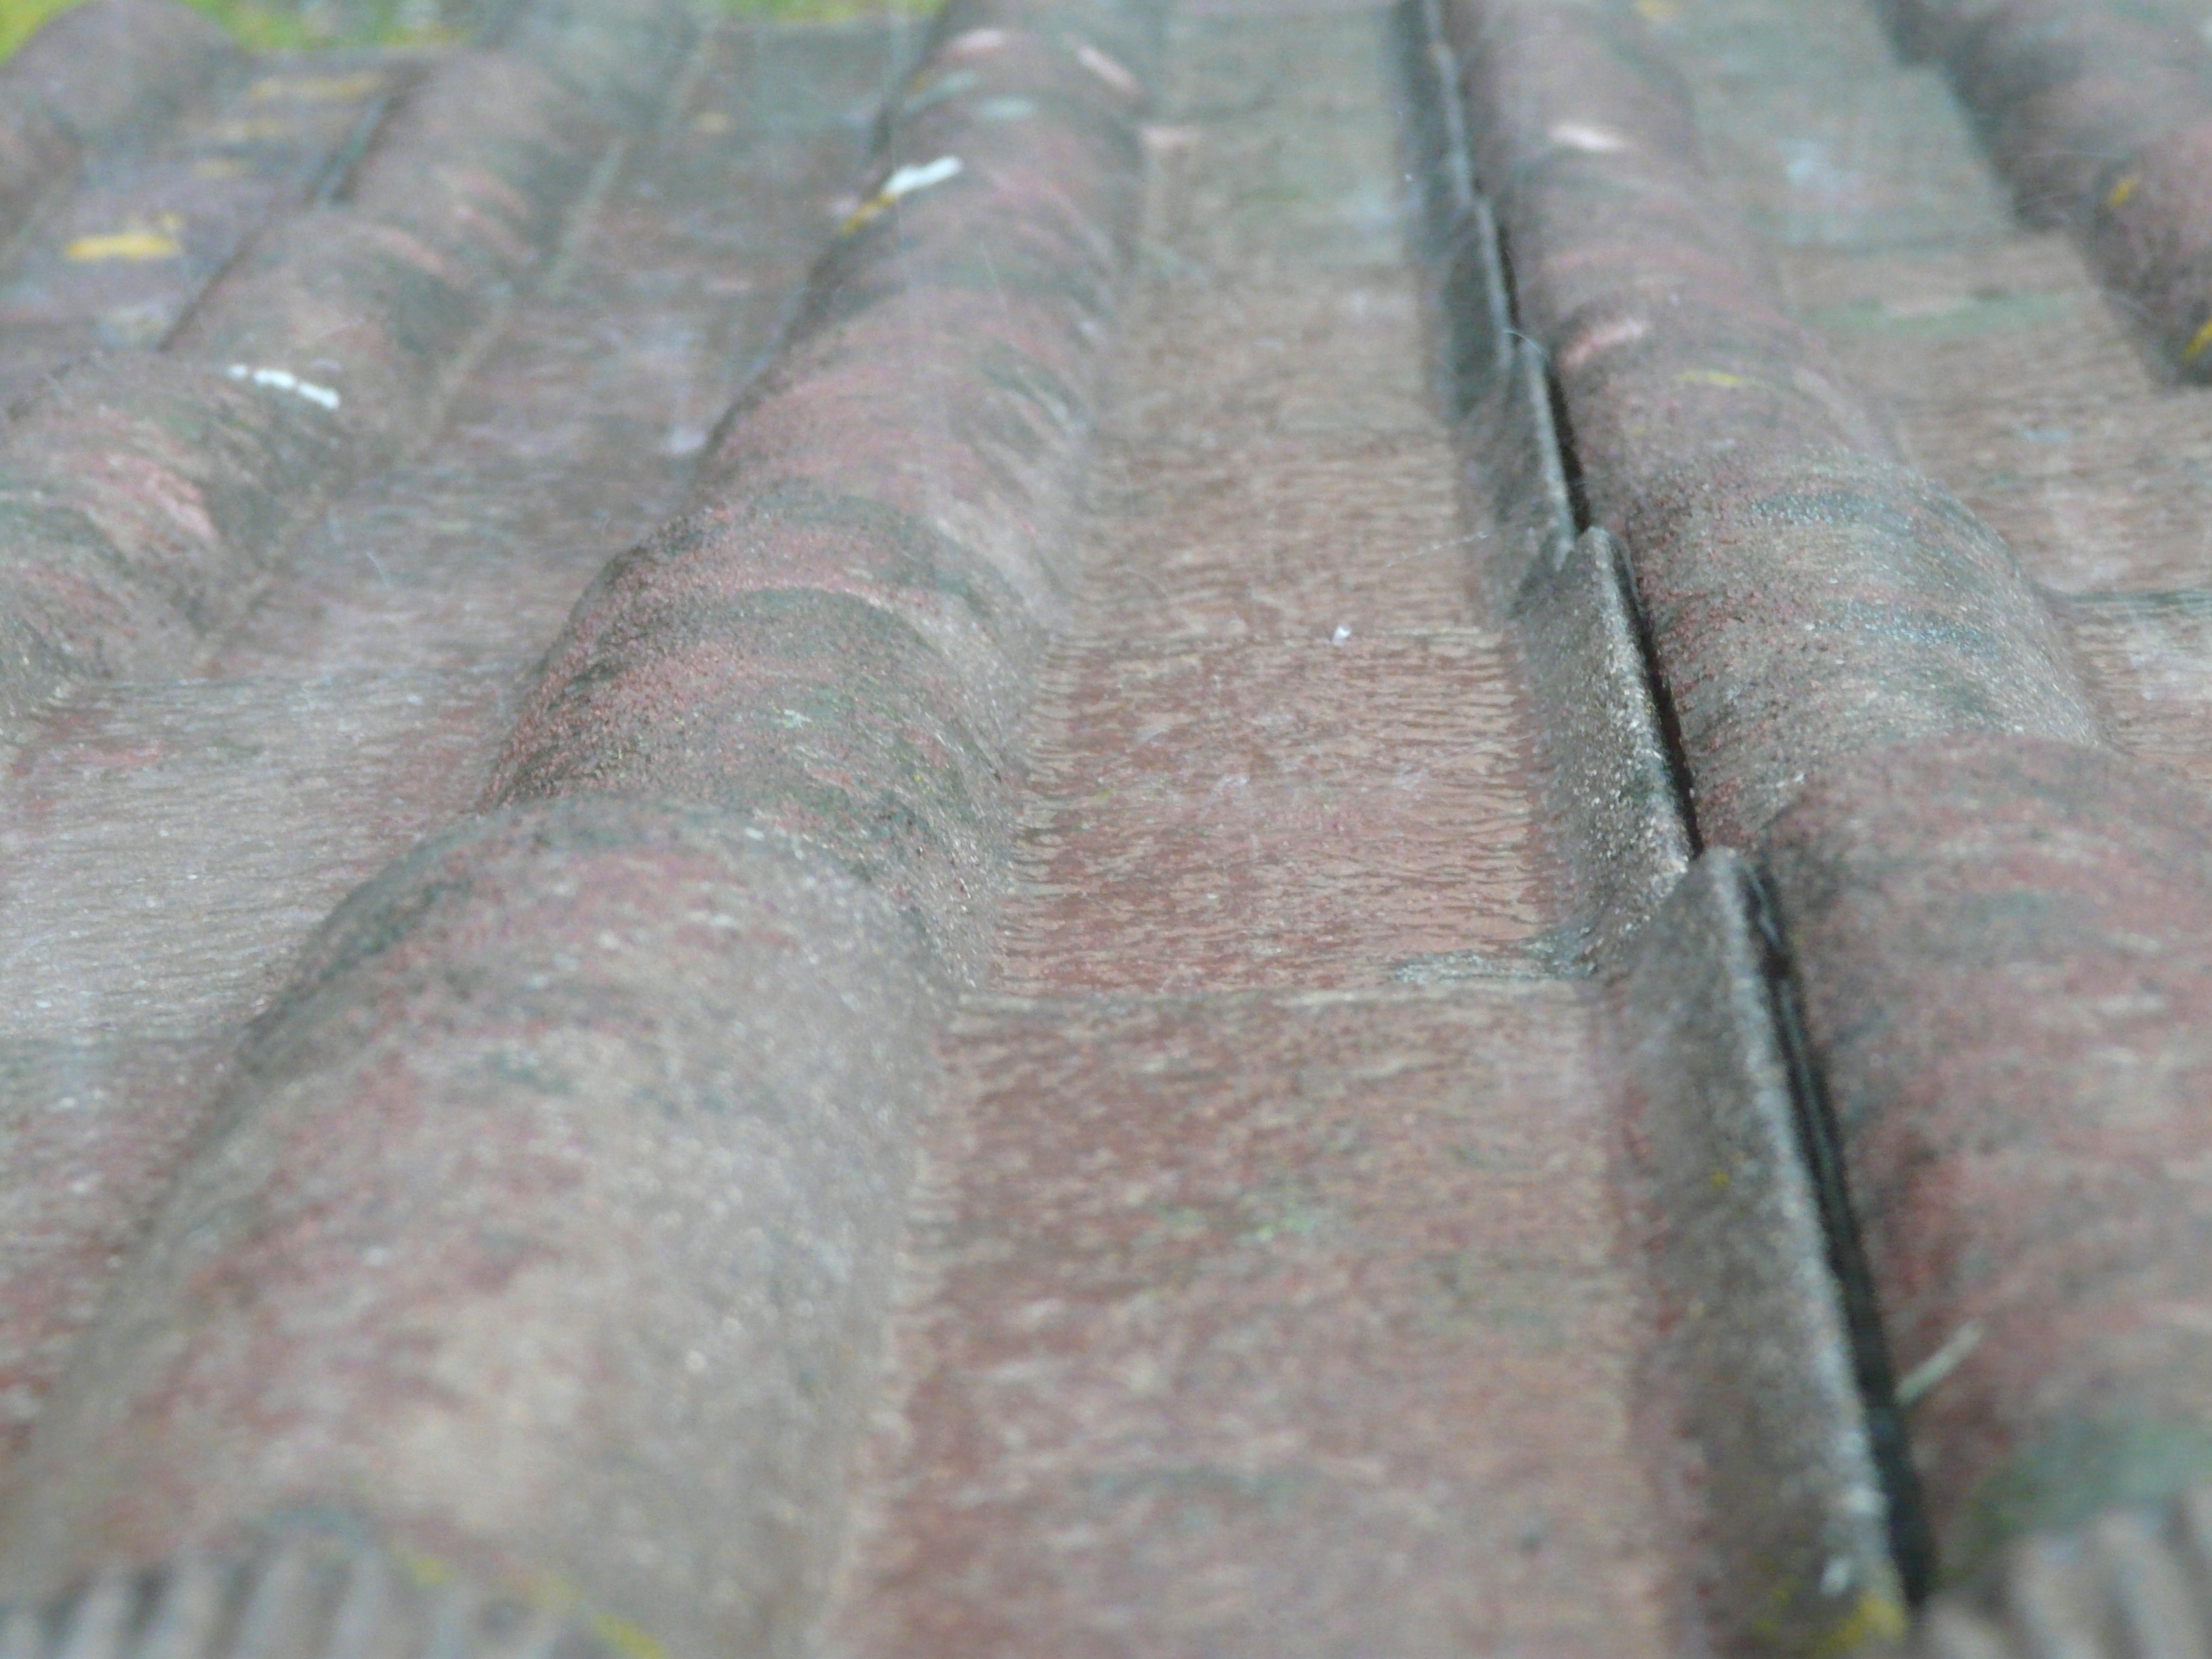
water, wood, rain, floor, raindrop, roof, wet, barren, storm, soil, material, downpour, close up, roofing, grey, drain, rainstorm, trist, flooring, shiver, plastic wrap, bad water, drain away, latz rain